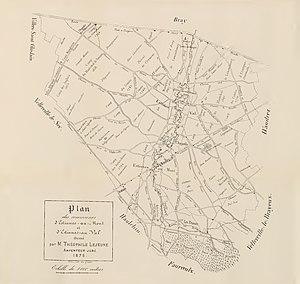
Plan des communes d'Estinnes-au-Mont et d'Estinnes-au-Val dressé par monsieur Théophile Lejeune, arpenteur juré. - 1875
Les Estinnes est un lieu historique situé en Belgique, dans la province de Hainaut, aujourd'hui dans les limites des actuelles communes d'Estinnes-au-Val, Estinnes-au-Mont, Bray, Vellereille-les-Brayeux, Faurœulx et environs. Ce lieu, déjà occupé pendant la préhistoire, sert d'important lieu de production à travers les âges : un fundus gallo-romain, un domaine royal franc pépinide et carolingien pour devenir à la fin du Xᵉ siècle un domaine comtal des Comtes de Hainaut. Petit à petit démembré par ceux-ci, le lieu-dit Les Estinnes et ses reliquats encore présents en fin du XVIIIᵉ siècle disparaissent à la Révolution française et le tout est divisé en plusieurs communes.